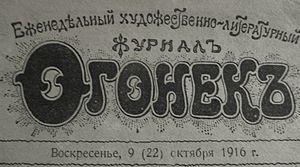
Titre de la revue Ogoniok